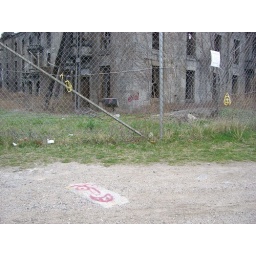
A cartoon face was painted on a rock embedded in the ground. Straight ahead graffiti was painted on the wall of the ruin.